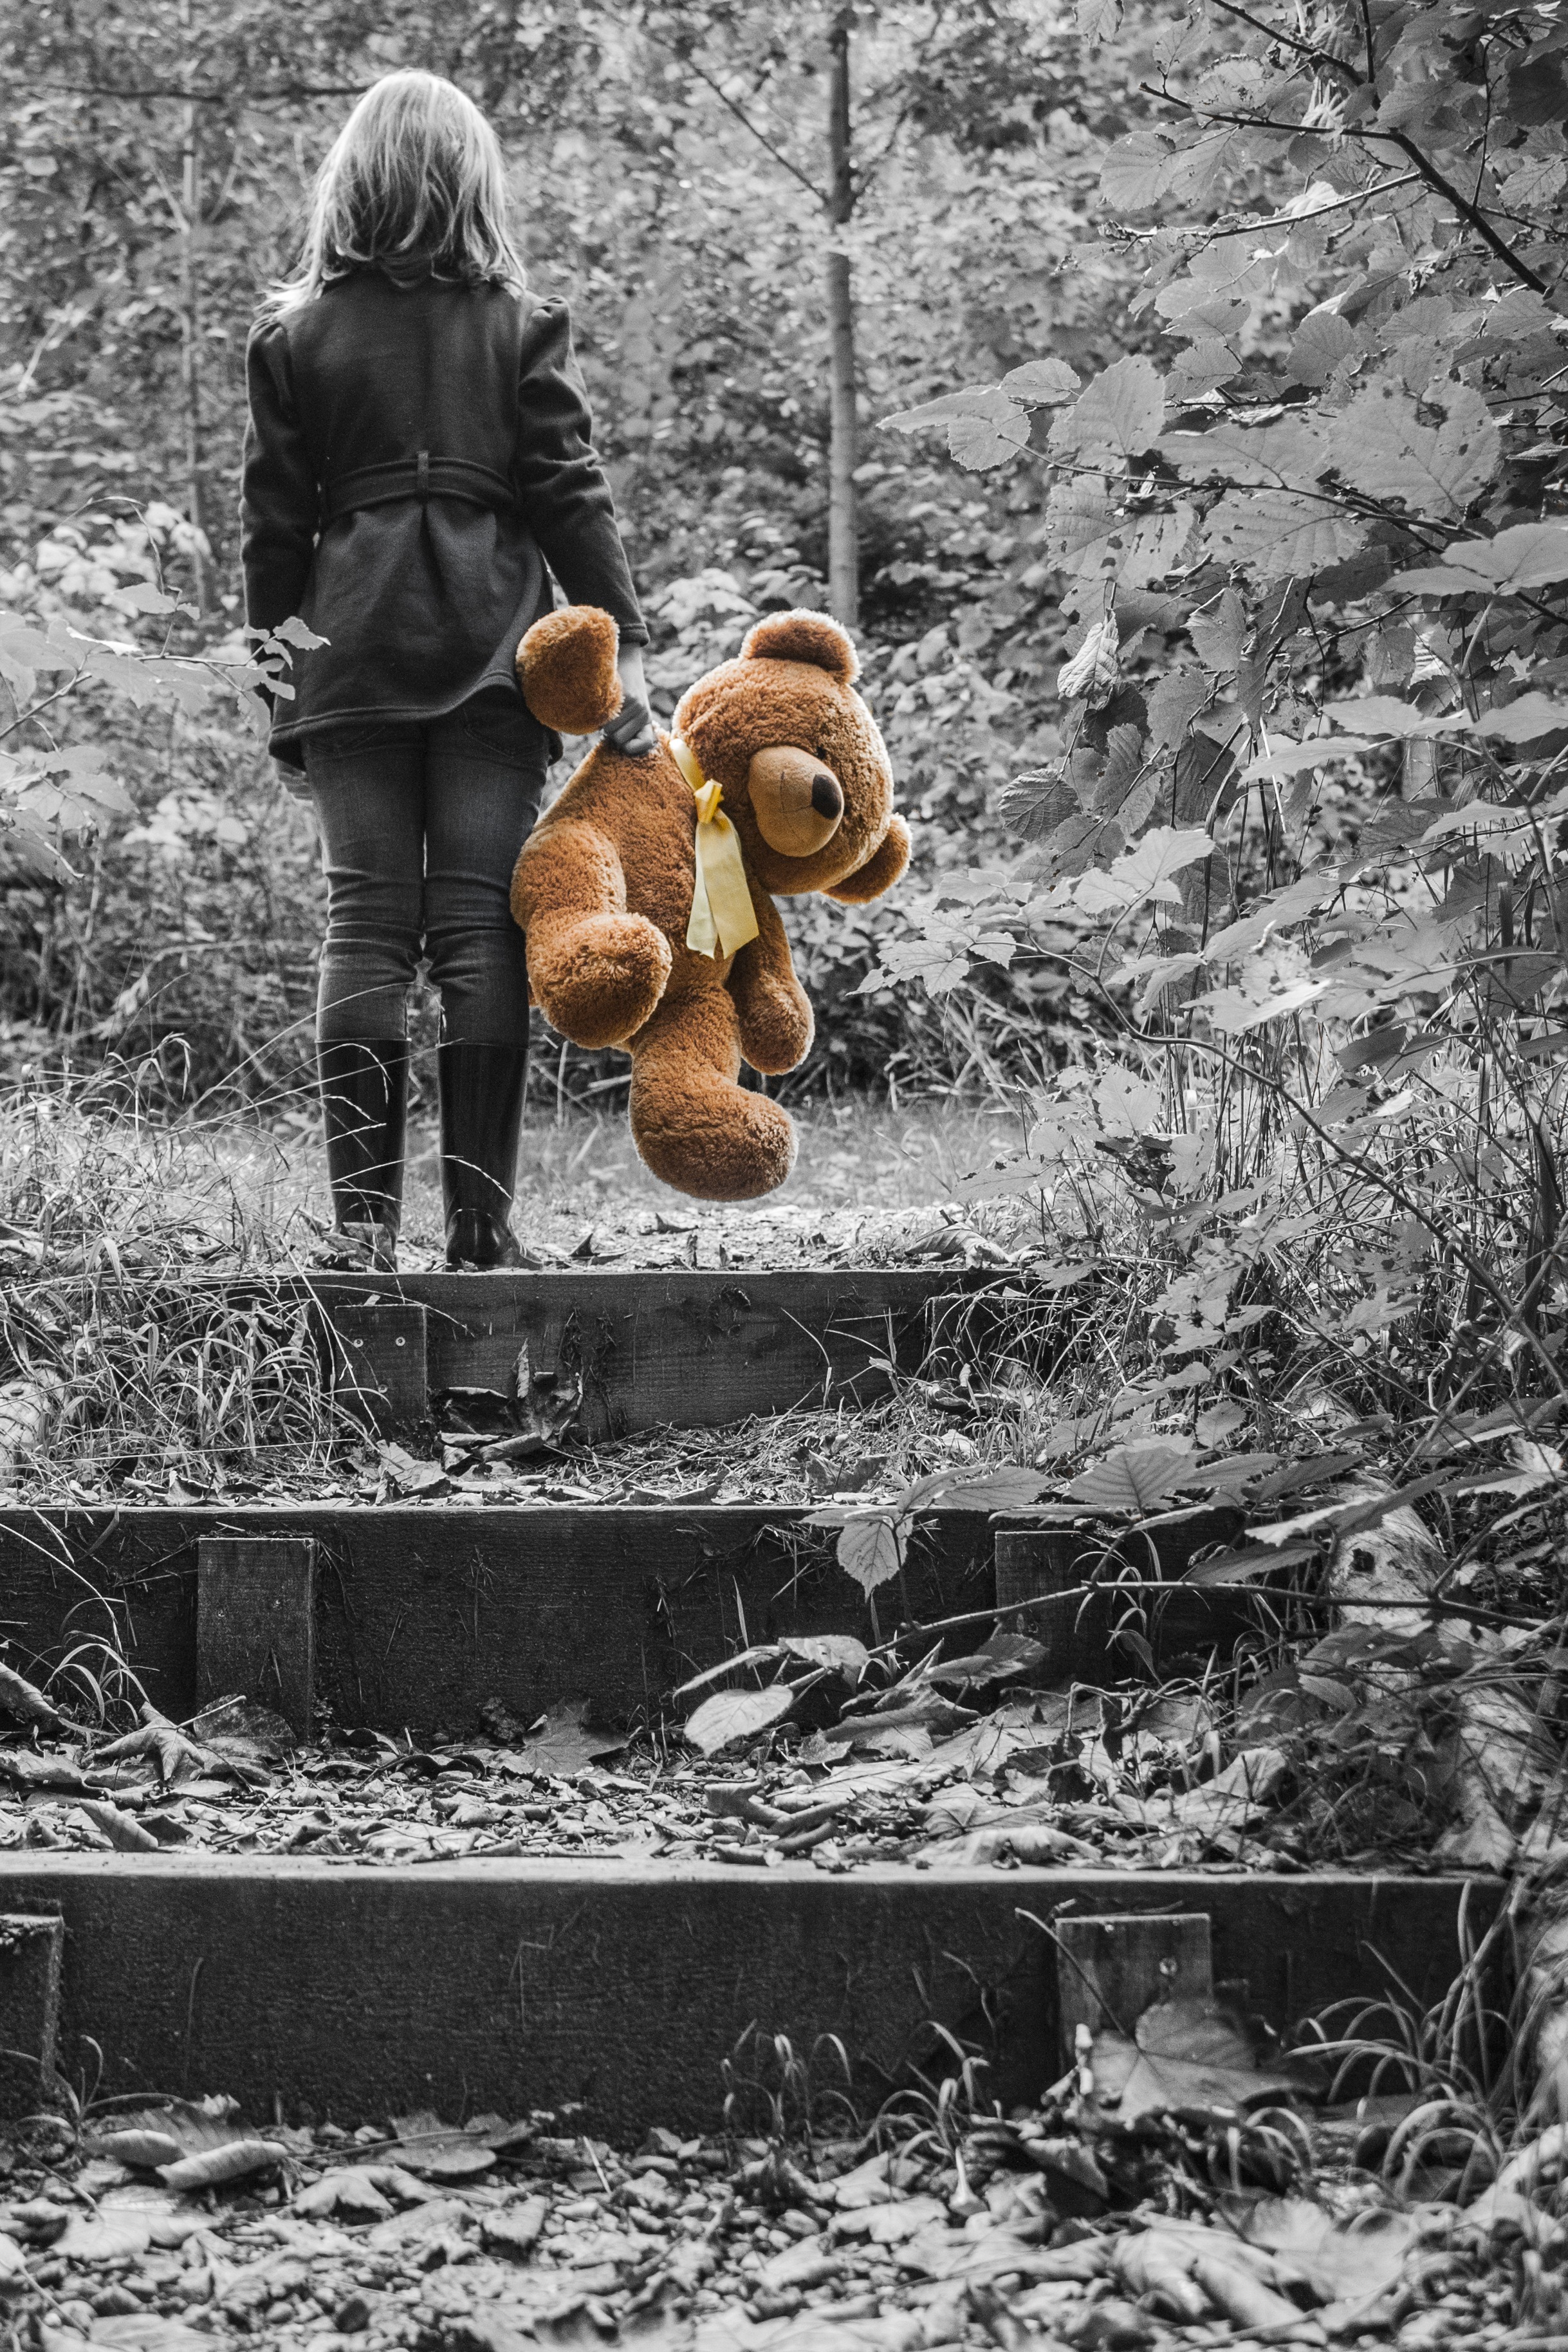
winter, black and white, wood, girl, track, child, monochrome, teddy bear, sculpture, photograph, image, teddy, soft toys, stuffed animals, plush toys, monochrome photography